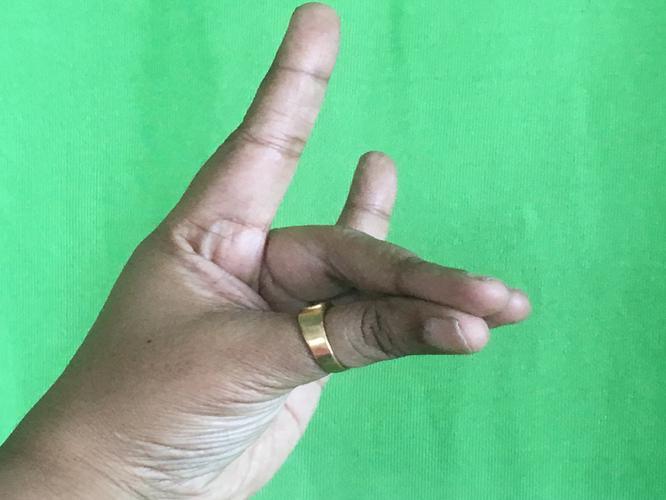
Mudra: Simhamukham
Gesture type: single_hand